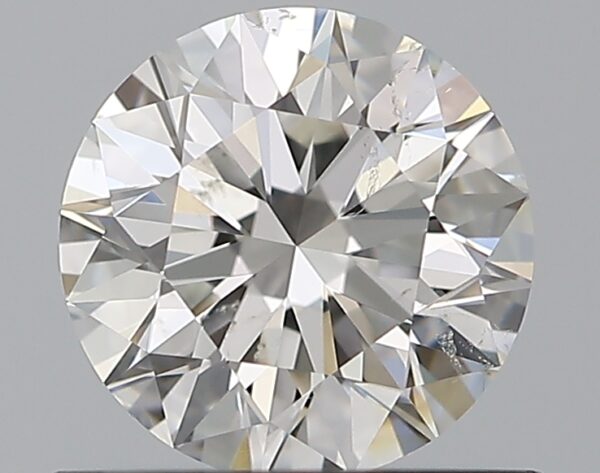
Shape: round
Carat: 0.72
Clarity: SI1
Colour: G
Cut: EX
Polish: EX
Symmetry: EX
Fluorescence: N
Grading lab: GIA
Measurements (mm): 5.68 x 5.72 x 3.57